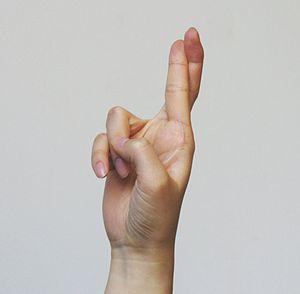
La dactylonomie est l'art de compter par les doigts, de figurer les nombres par les doigts. C'est une pratique couramment utilisée, notamment par les enfants. Selon les pays et les coutumes, on compte différemment sur ses doigts : en Occident, on compte généralement jusqu'à 10 en utilisant les deux mains. En Chine et au Japon, on peut compter jusqu'à 9 sur chaque main. En développant l'idée de façon mathématique, on peut encore pousser plus loin ce boulier naturel.